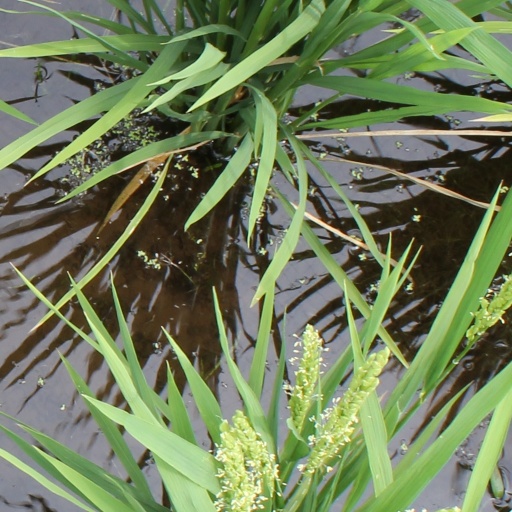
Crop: rice